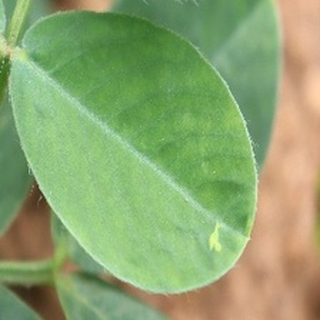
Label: healthy_groundnut